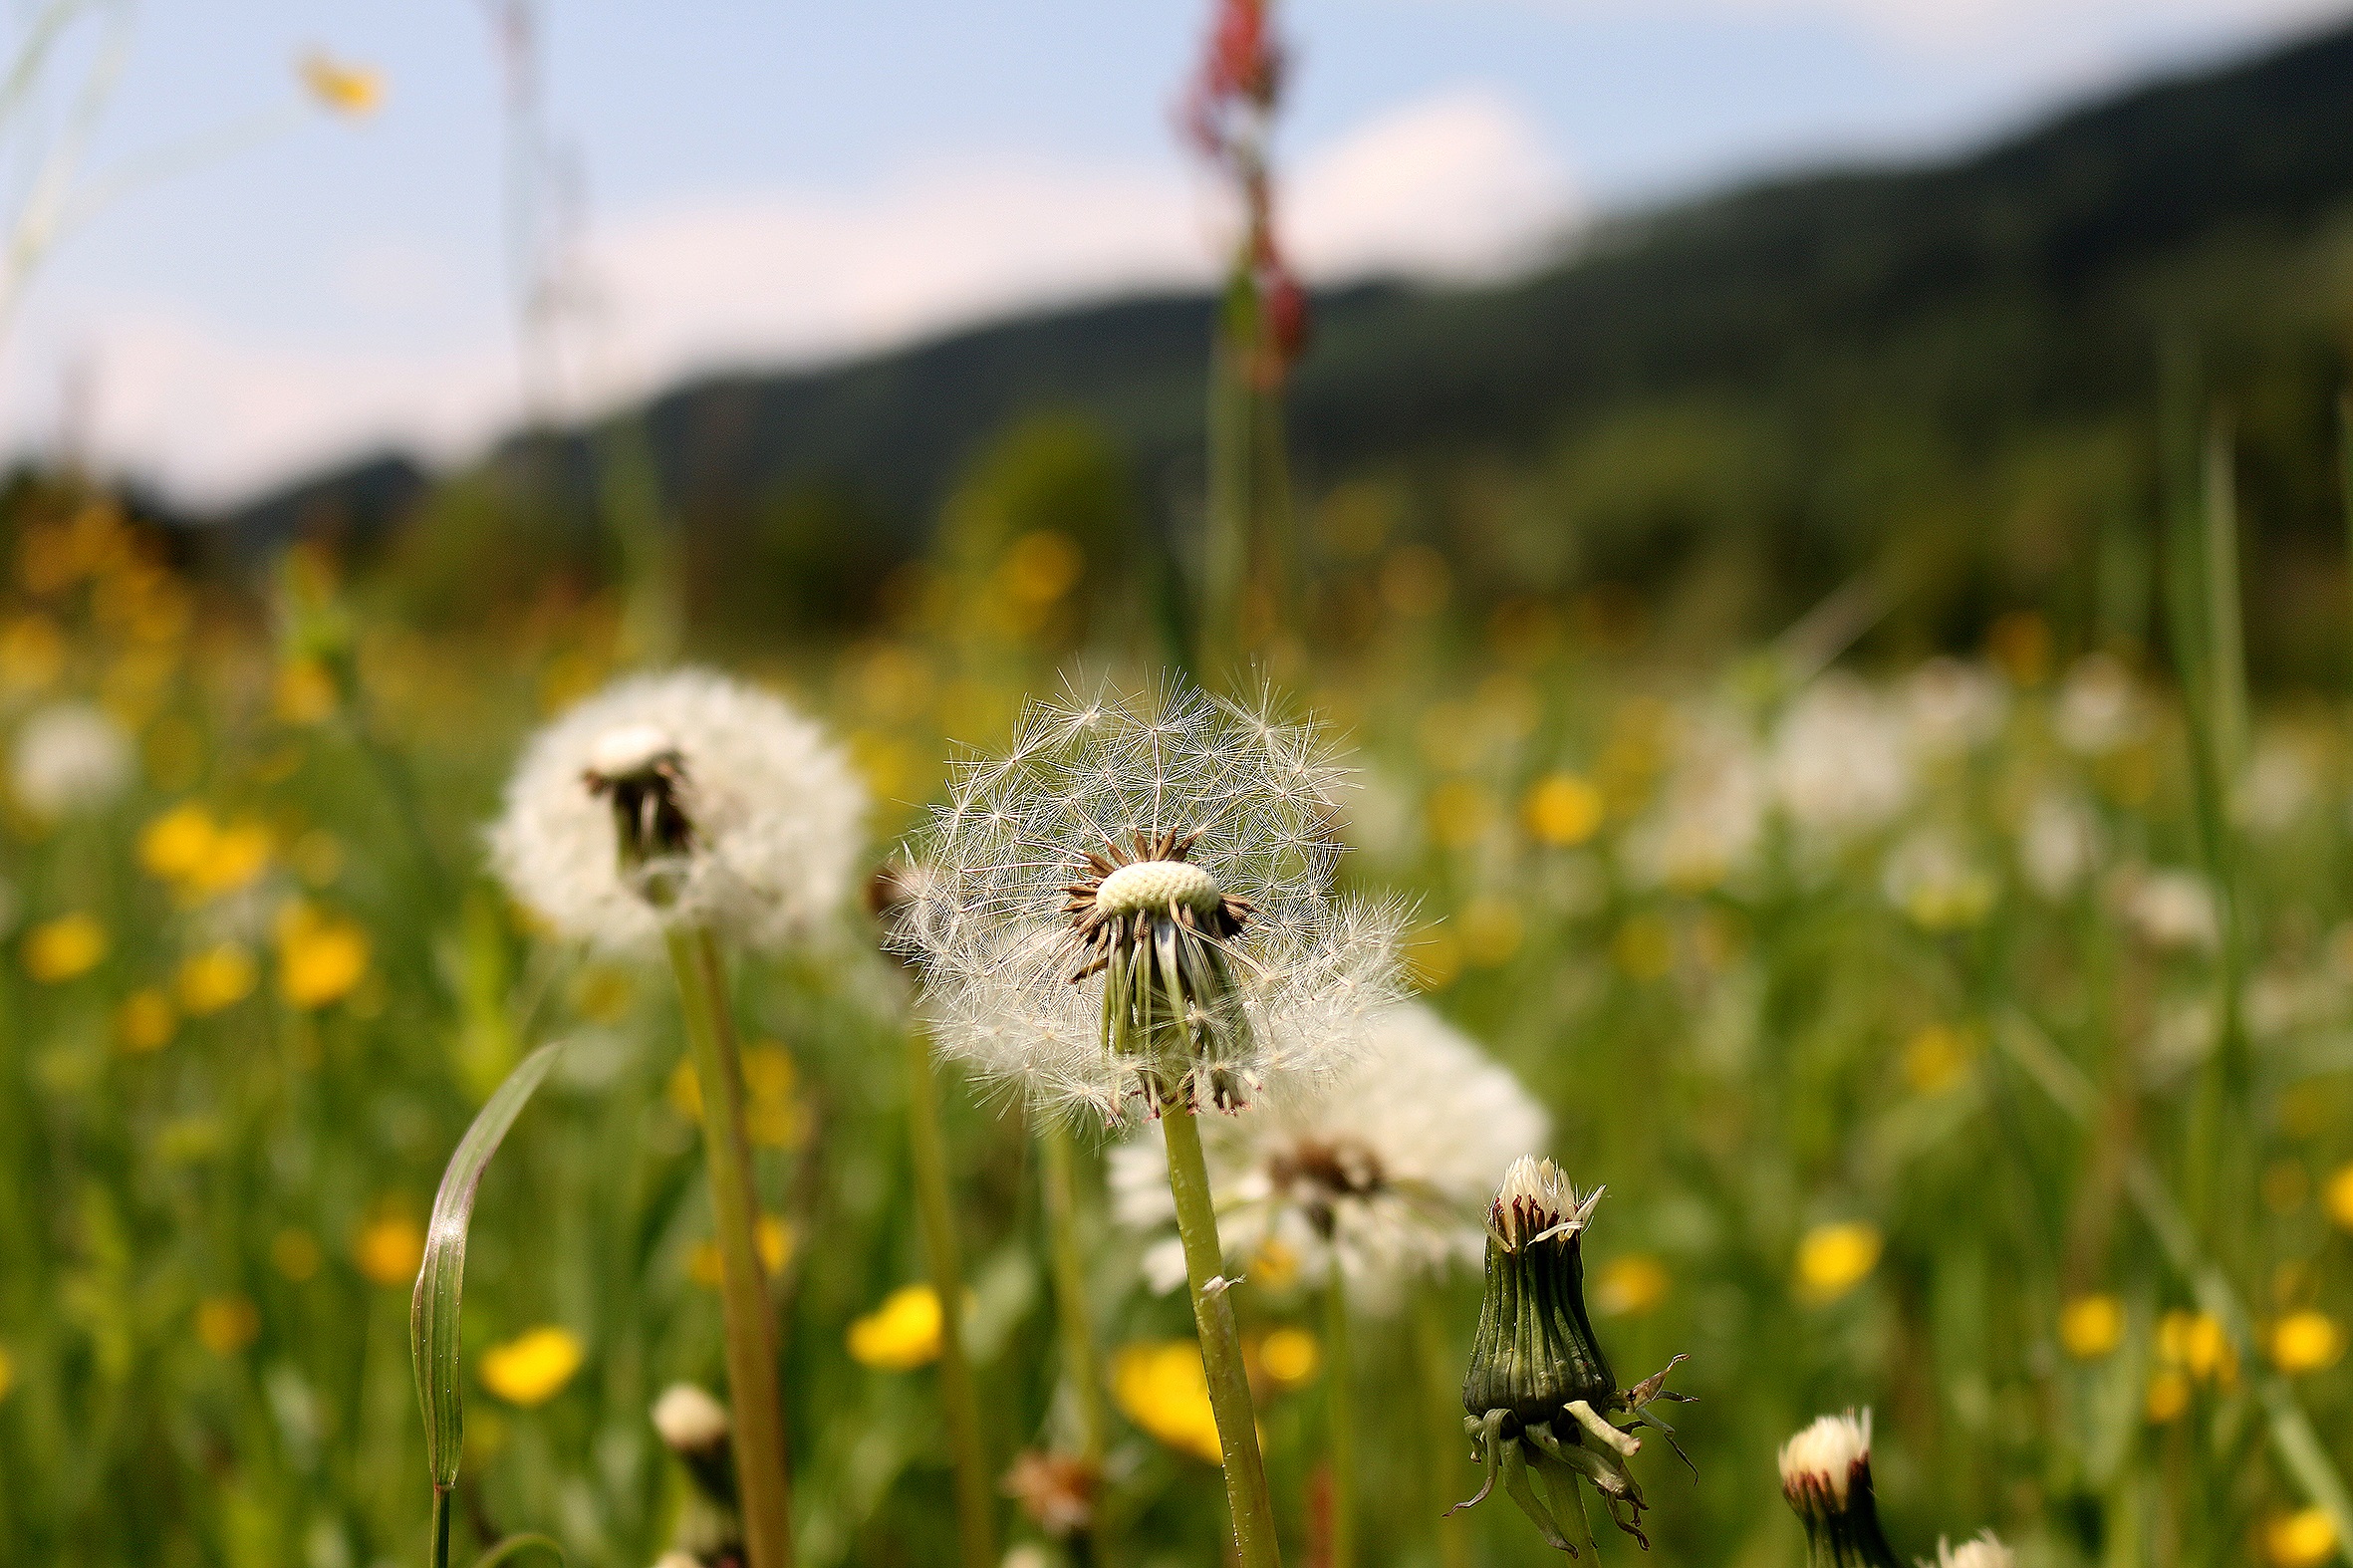
nature, grass, plant, field, lawn, meadow, dandelion, prairie, sunlight, leaf, flower, spring, green, autumn, agriculture, flora, wildflower, flowers, grassland, macro photography, rural area, flowering plant, daisy family, paid feverfew, grass family, land plant